London Buses route 521

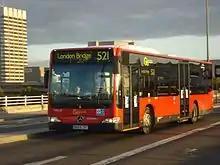
Go-Ahead London Mercedes-Benz O530 Citaro on Waterloo Bridge in 2013

Route 521 commenced operating on 18 July 1992 as part of the "Red Arrow" network of bus routes aimed at commuters in Central London linking some of the capital's main railway termini.